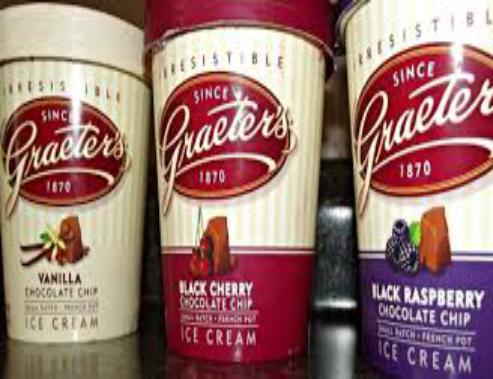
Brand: Graeter's
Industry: Food